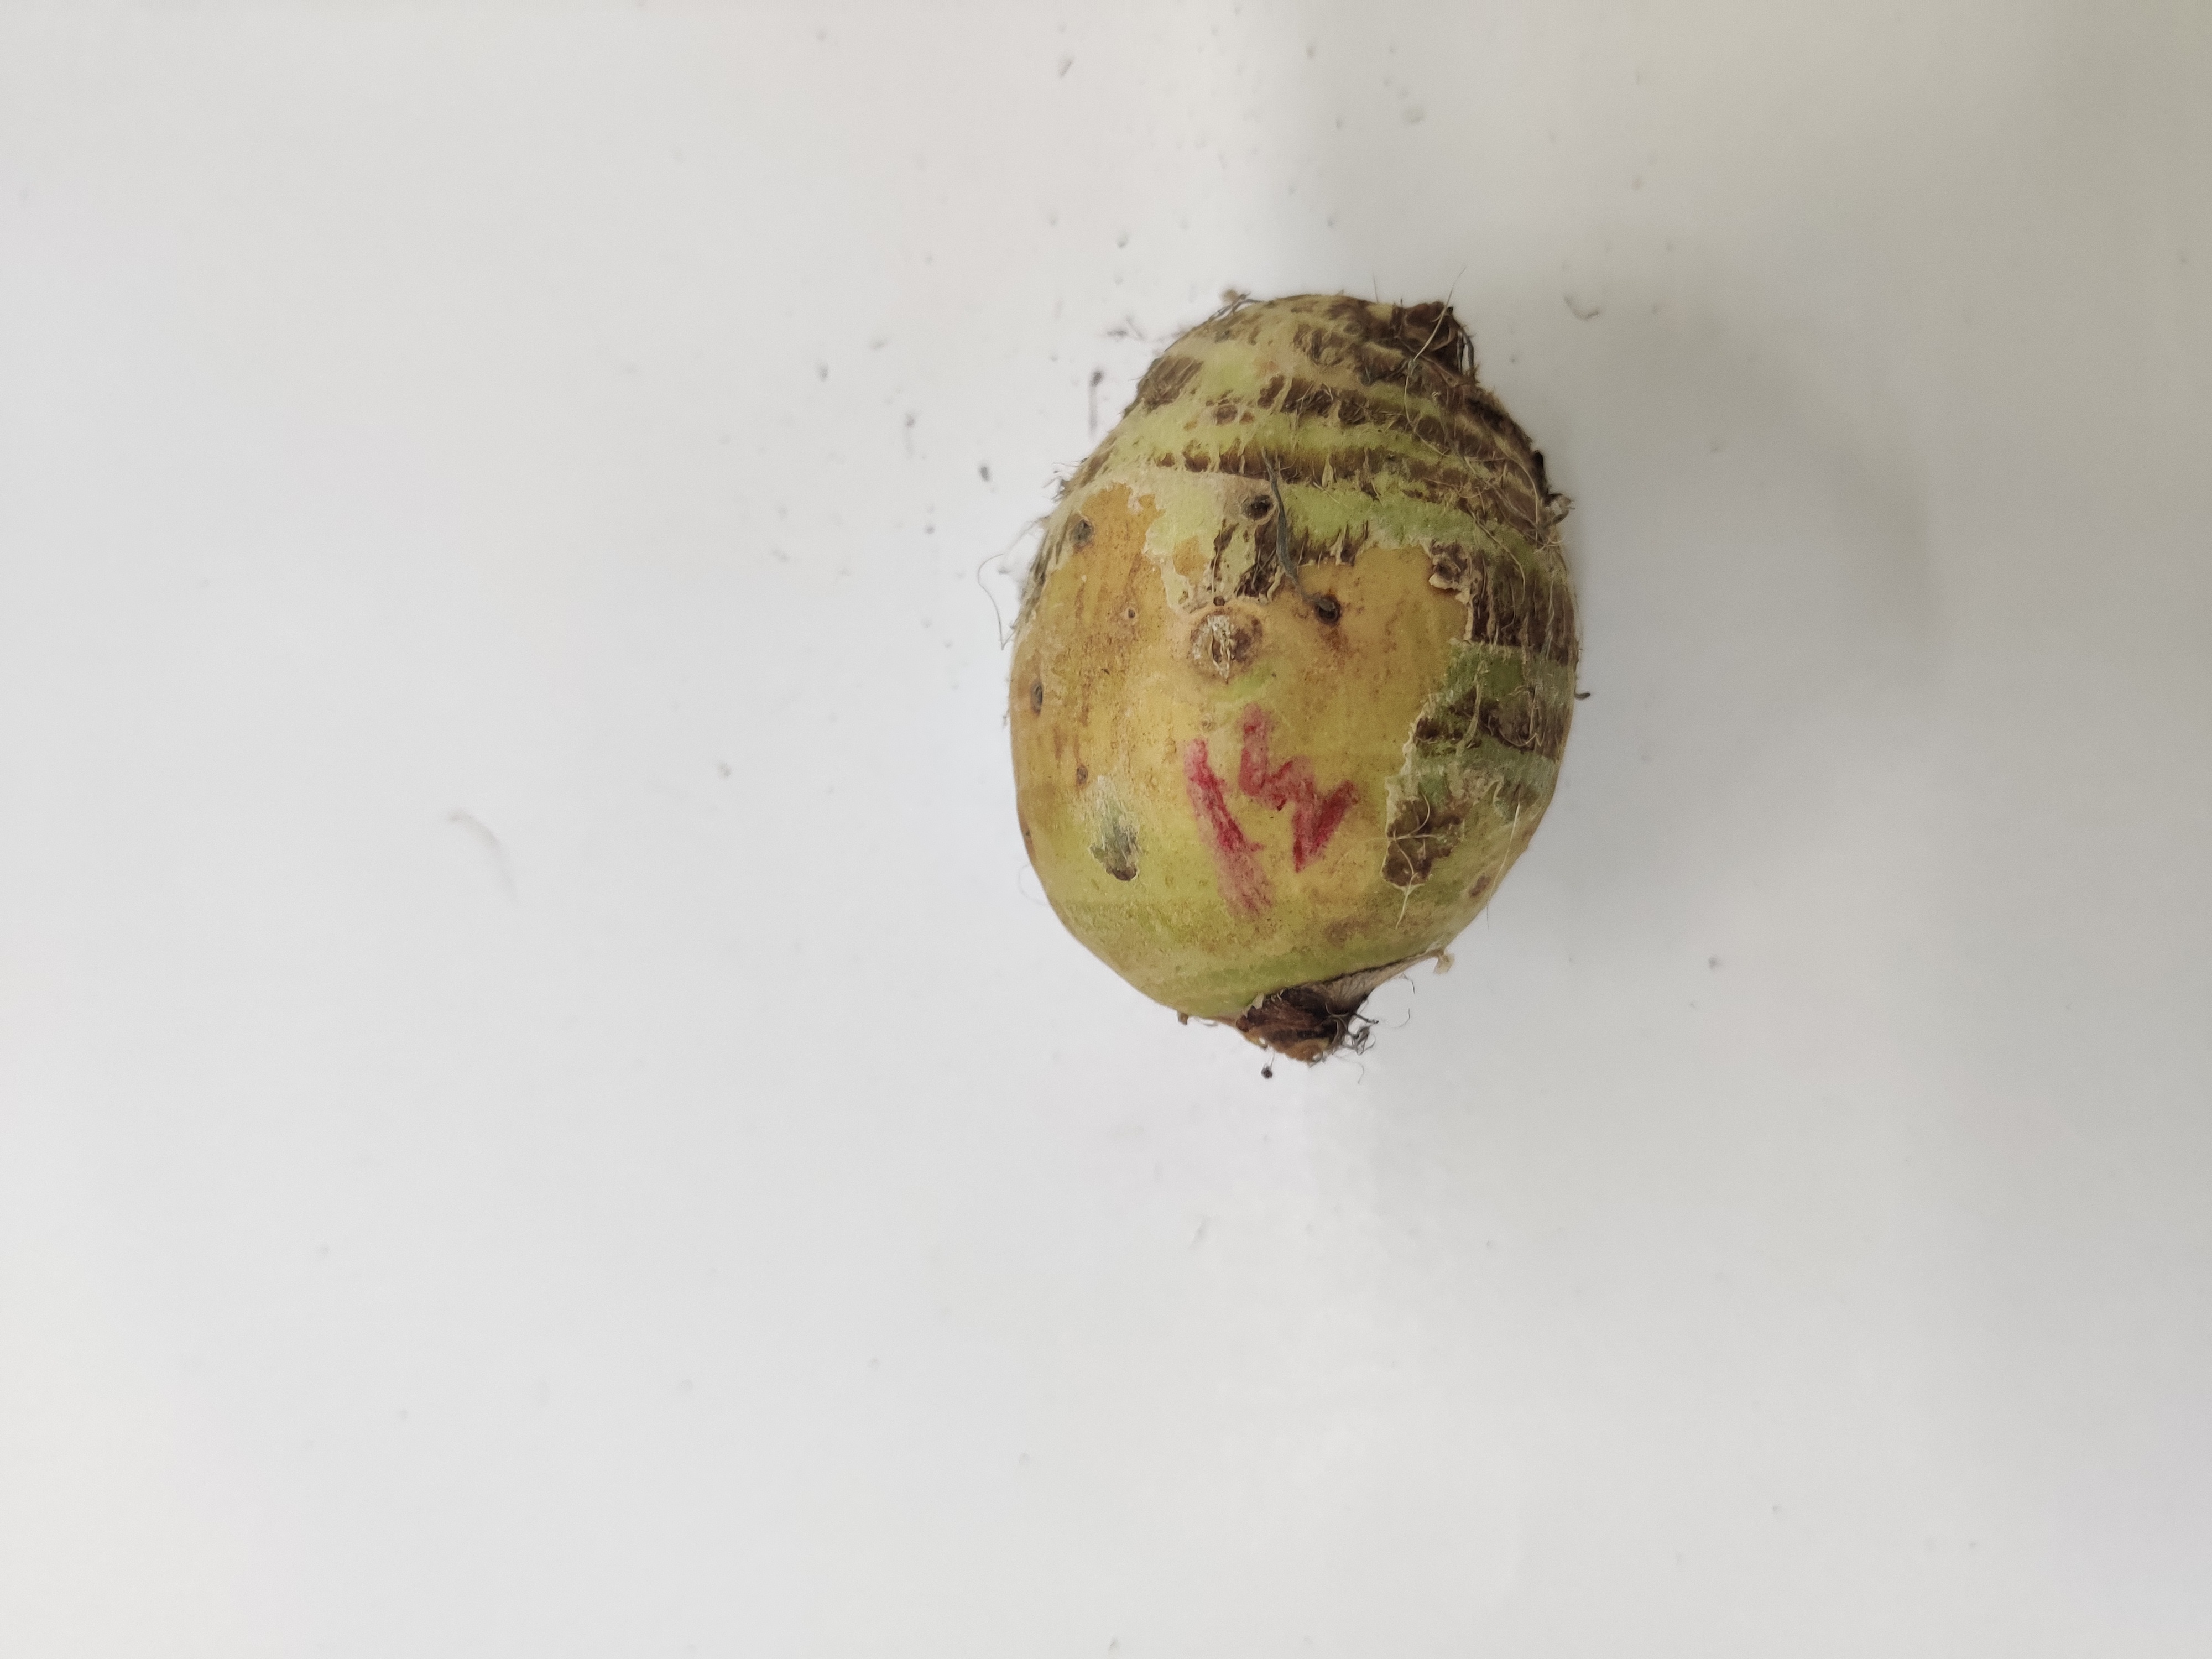
Crop: Taro root
Condition: Damaged